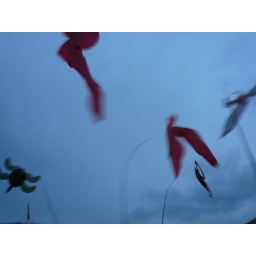
Paper cranes and turtles dancing in the cloudy sky